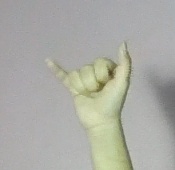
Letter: ya